Great barbet

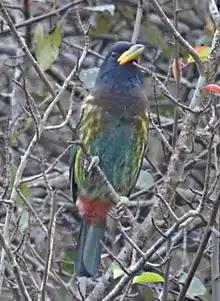
Great barbet in Himachal Pradesh

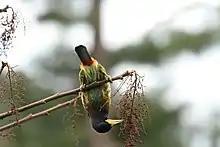
Great barbet at Sarahan

The great barbet is a resident breeder in the lower-to-middle altitudes of the Himalayas, ranging across northern Pakistan, India, Nepal and Bhutan, Bangladesh and some parts of Southeast Asia, as far away as Laos.